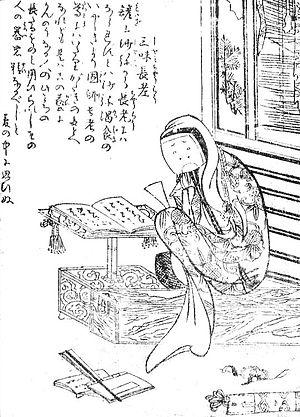
Gazu hyakki tsurezure bukuro est le quatrième album de l'artiste japonais Toriyama Sekien de la célèbre série Gazu Hyakki Yagyō publiée c.1781. Ces albums sont des bestiaires surnaturels, collections de fantômes, d'esprits, d'apparitions et de monstres dont beaucoup proviennent de la littérature, du folklore et d'autres arts japonais. Ces œuvres ont exercé une profonde influence sur l'imagerie yōkai ultérieure au Japon.